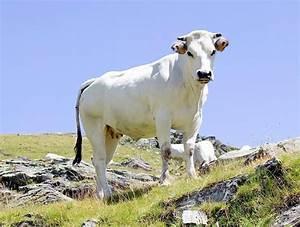
cow